Alba Cathedral

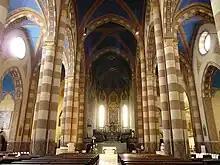
The nave

The building has a nave and two aisles, on the Latin cross plan. The first chapel on the right is that of the Holy Cross. Its altar was designed in Mella-style with neo-Gothic walls on the left side. The painting of "St Joseph" is from the 18th century. Paintings of "Madonna and Child" and "St Philip" date from the same century, and are attributed to Pietro Paolo Operti. The altar of Our Lady of the Sacred Heart is in Gothic style and holds a statue of the same name. The walls display paintings by Agostino Cottolengo include one of the Abbot San Palemon (1827), and the other depicting Pope Eugene (1840). The church organ was built by Fratelli Lingiardi of Pavia in 1876.